Thomas Smiley

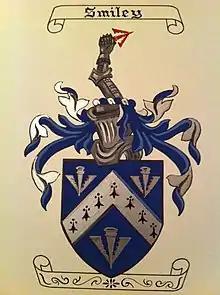
Smiley Armorial Ensign

Thomas Smiley (c. 1660 – 1689) was a Williamite defender during the Siege of Derry.